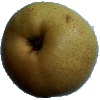
Label: Pear Forelle 1